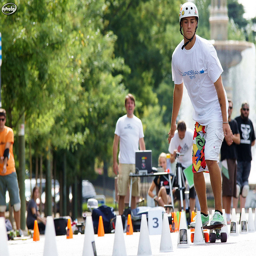
A man in white shirt skateboarding between cones.
A guy is maneuvering through obstacles on a skateboard.
A man on a skateboard navigating an obstacle course.
A man riding a skateboard around white traffic cones.
A man on his skateboard is approaching the white cones.